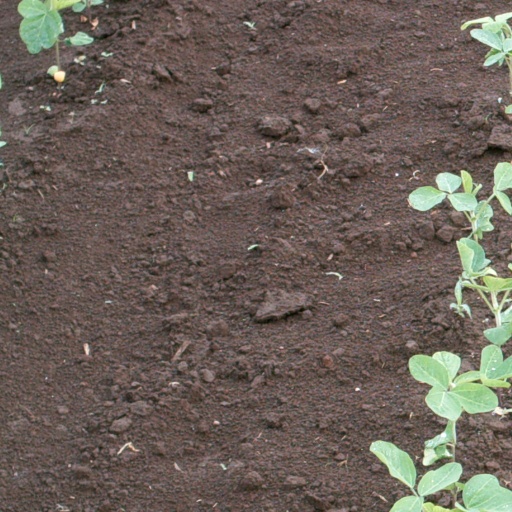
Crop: soybean